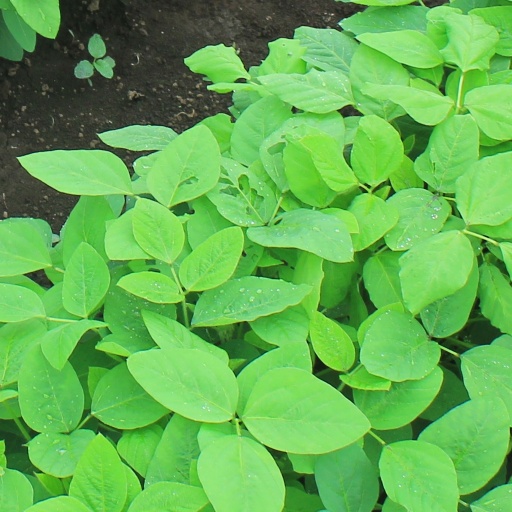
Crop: soybean